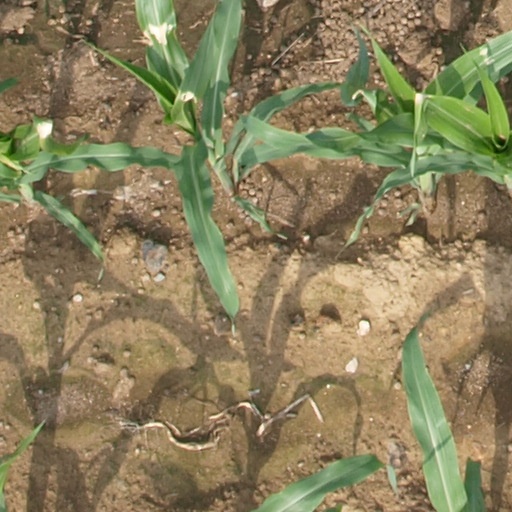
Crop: maize; corn